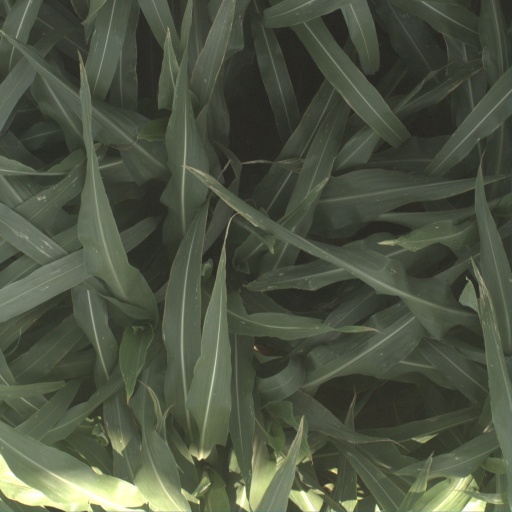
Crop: sorghum